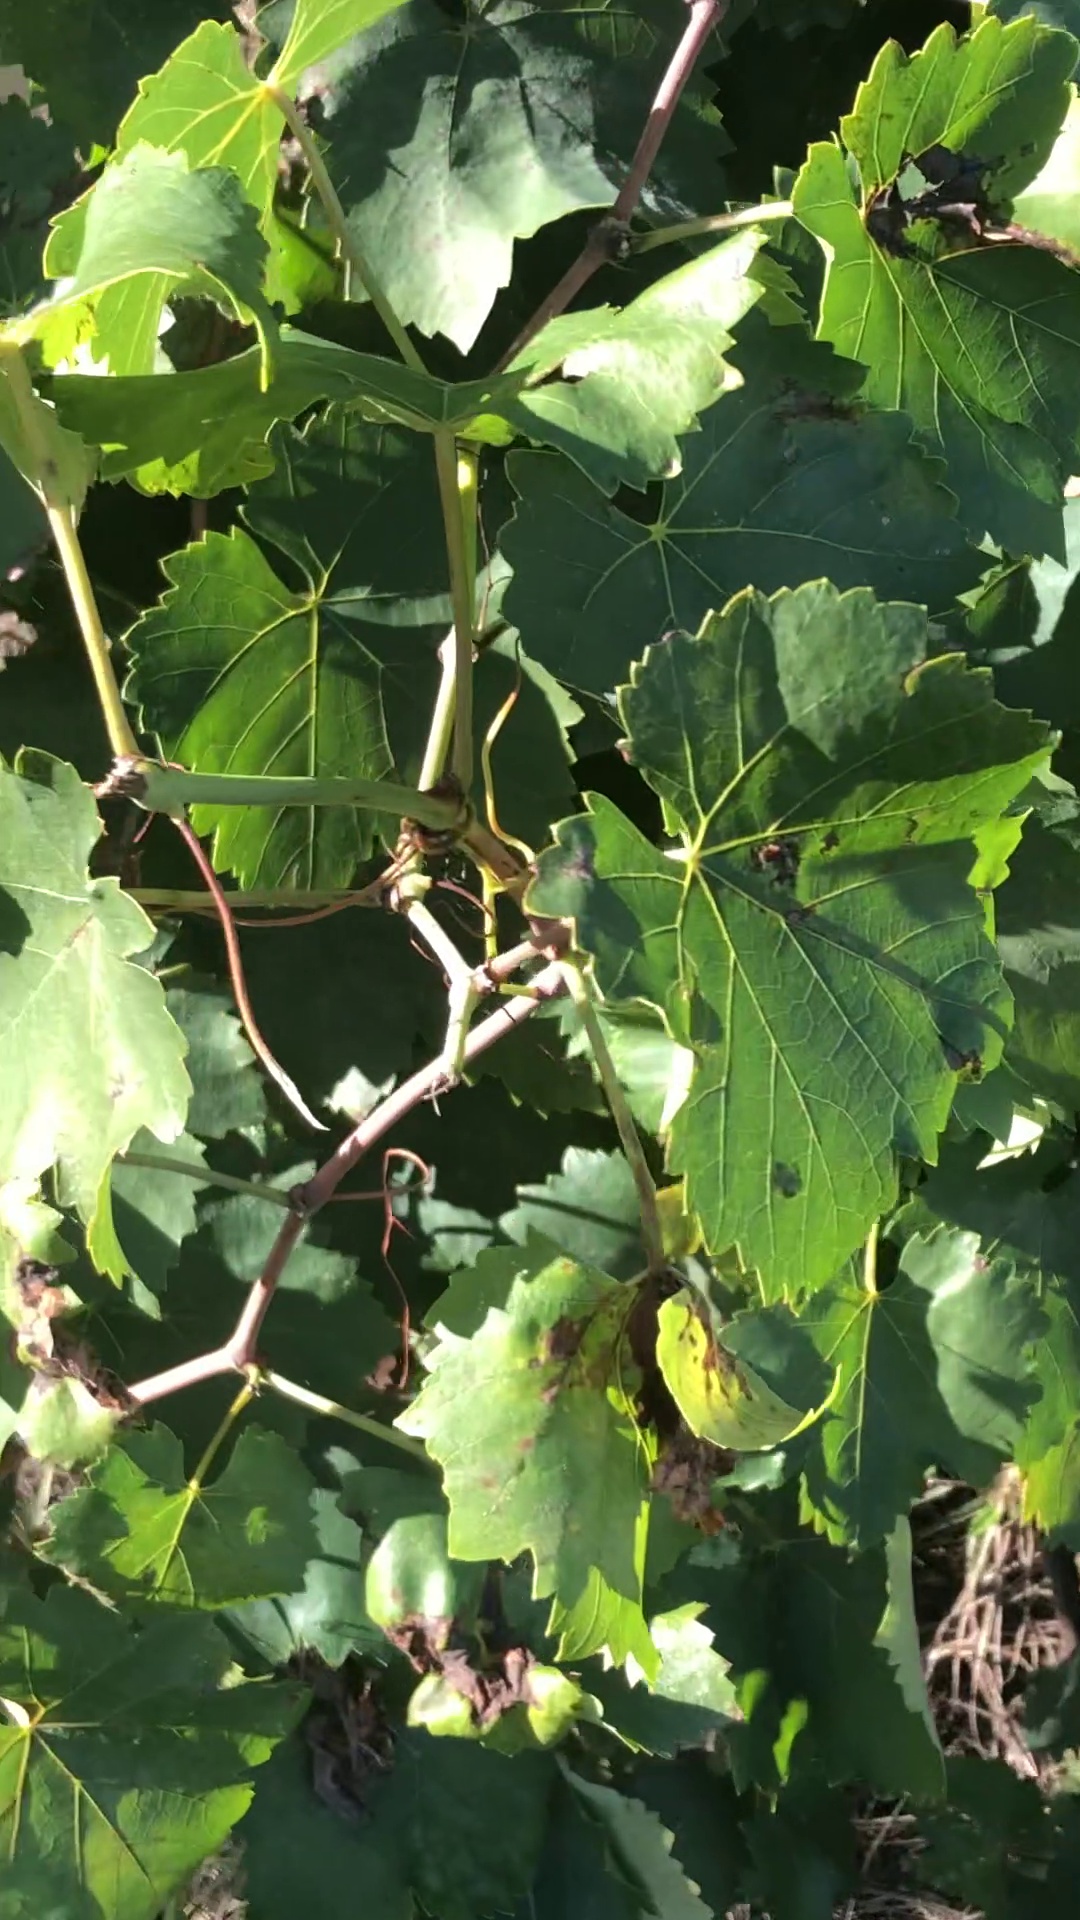
Label: healthy